Sky position (RA, Dec in degrees): 233.088, 11.438
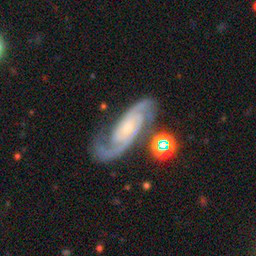
Galaxy morphology: Unbarred Loose Spiral Galaxies